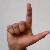
The image shows a hand gesture representing the letter 'L' in Indian Sign Language.